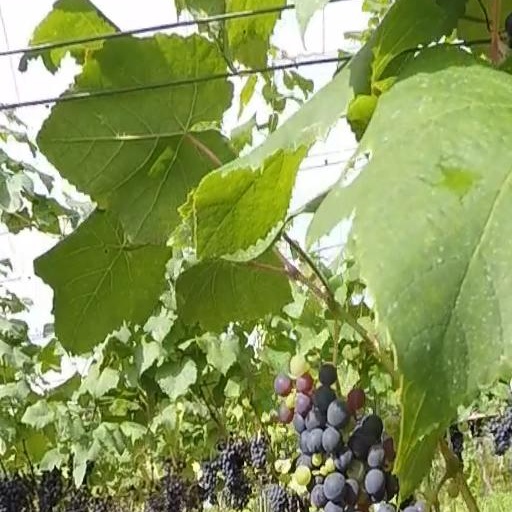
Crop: grape